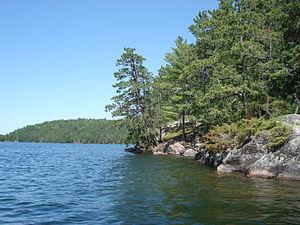
Liste des parcs provinciaux de l'Ontario. Ils sont gérés par l'agence Parcs Ontario, du ministère des Richesses naturelles. En 2008, il y avait 330 parcs provinciaux et réserves naturelles provinciales. Ils couvrent une superficie de 78 972,27 km² et ont été fréquentés par 9 447 413 visiteurs pour l'année 2009.